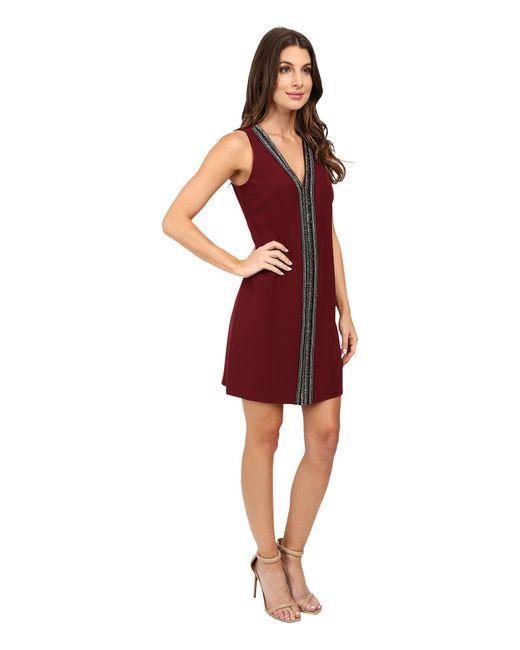
Kastanienbraunes Kleid mit V-Ausschnitt und grauem horizontalem Muster vom Hals bis zur Mitte, Freizeitkleidung